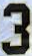
Number: 3